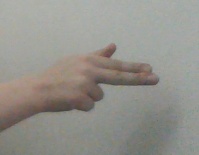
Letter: ghain